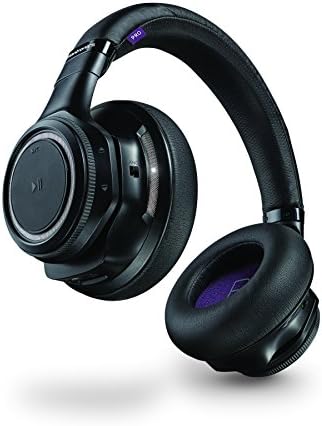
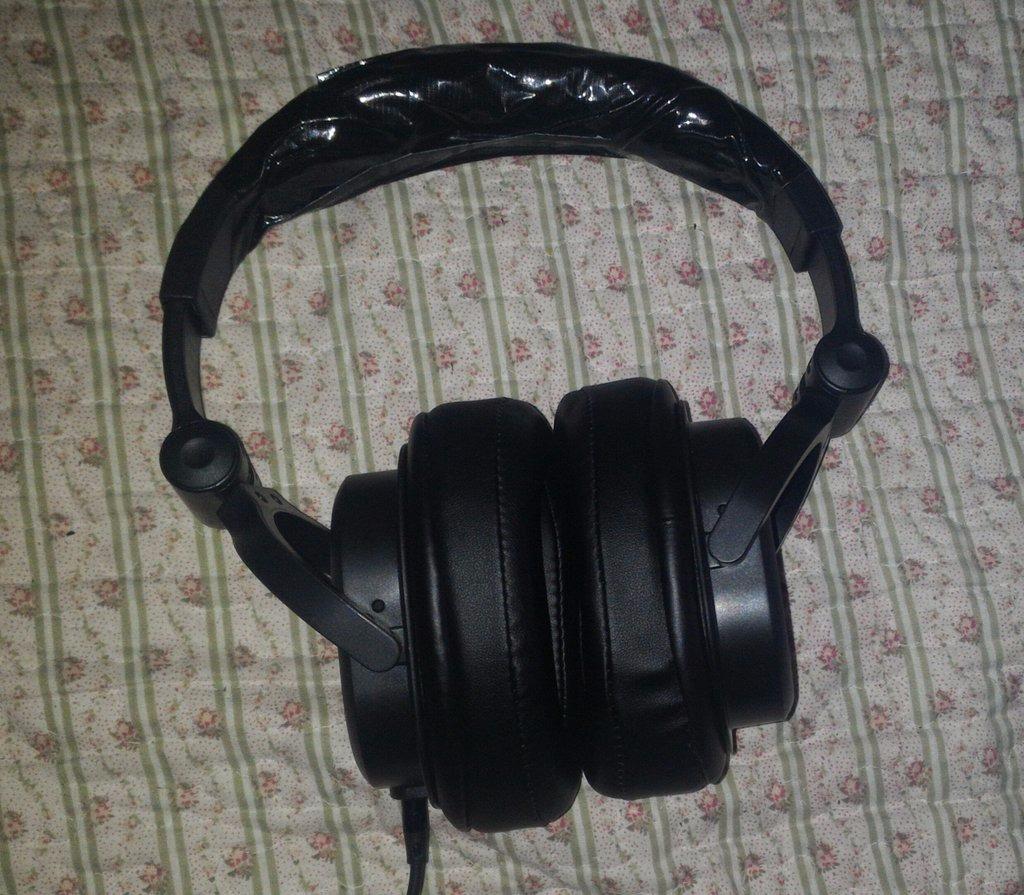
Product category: headphones
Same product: no